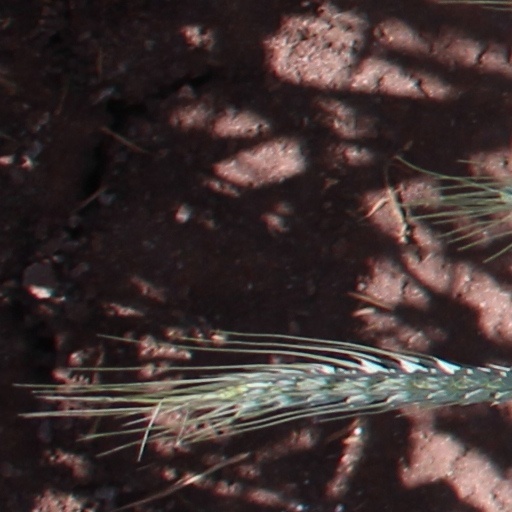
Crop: wheat